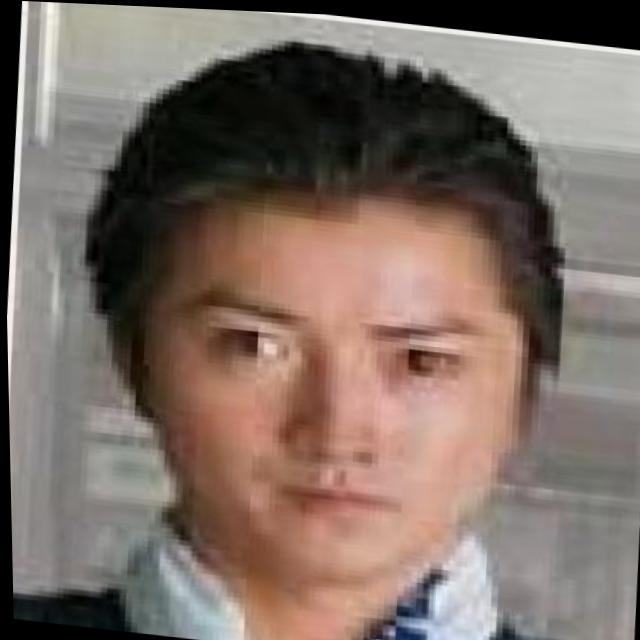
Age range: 21-44